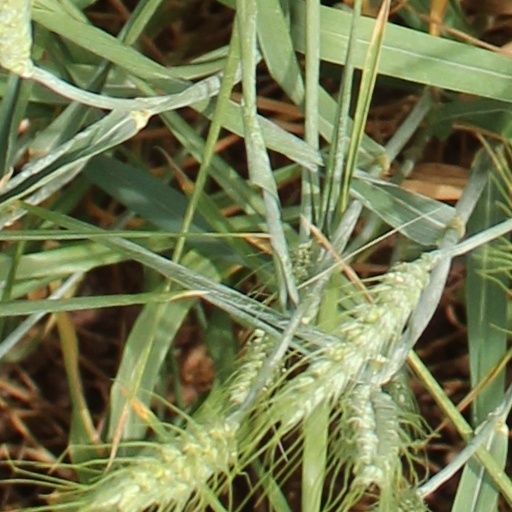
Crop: wheat